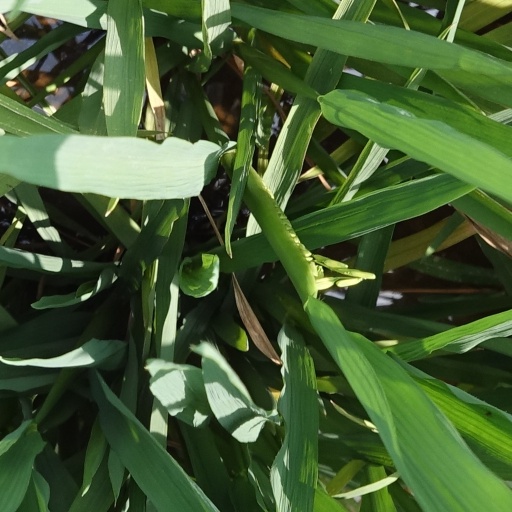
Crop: rice